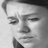
Emotion: sad